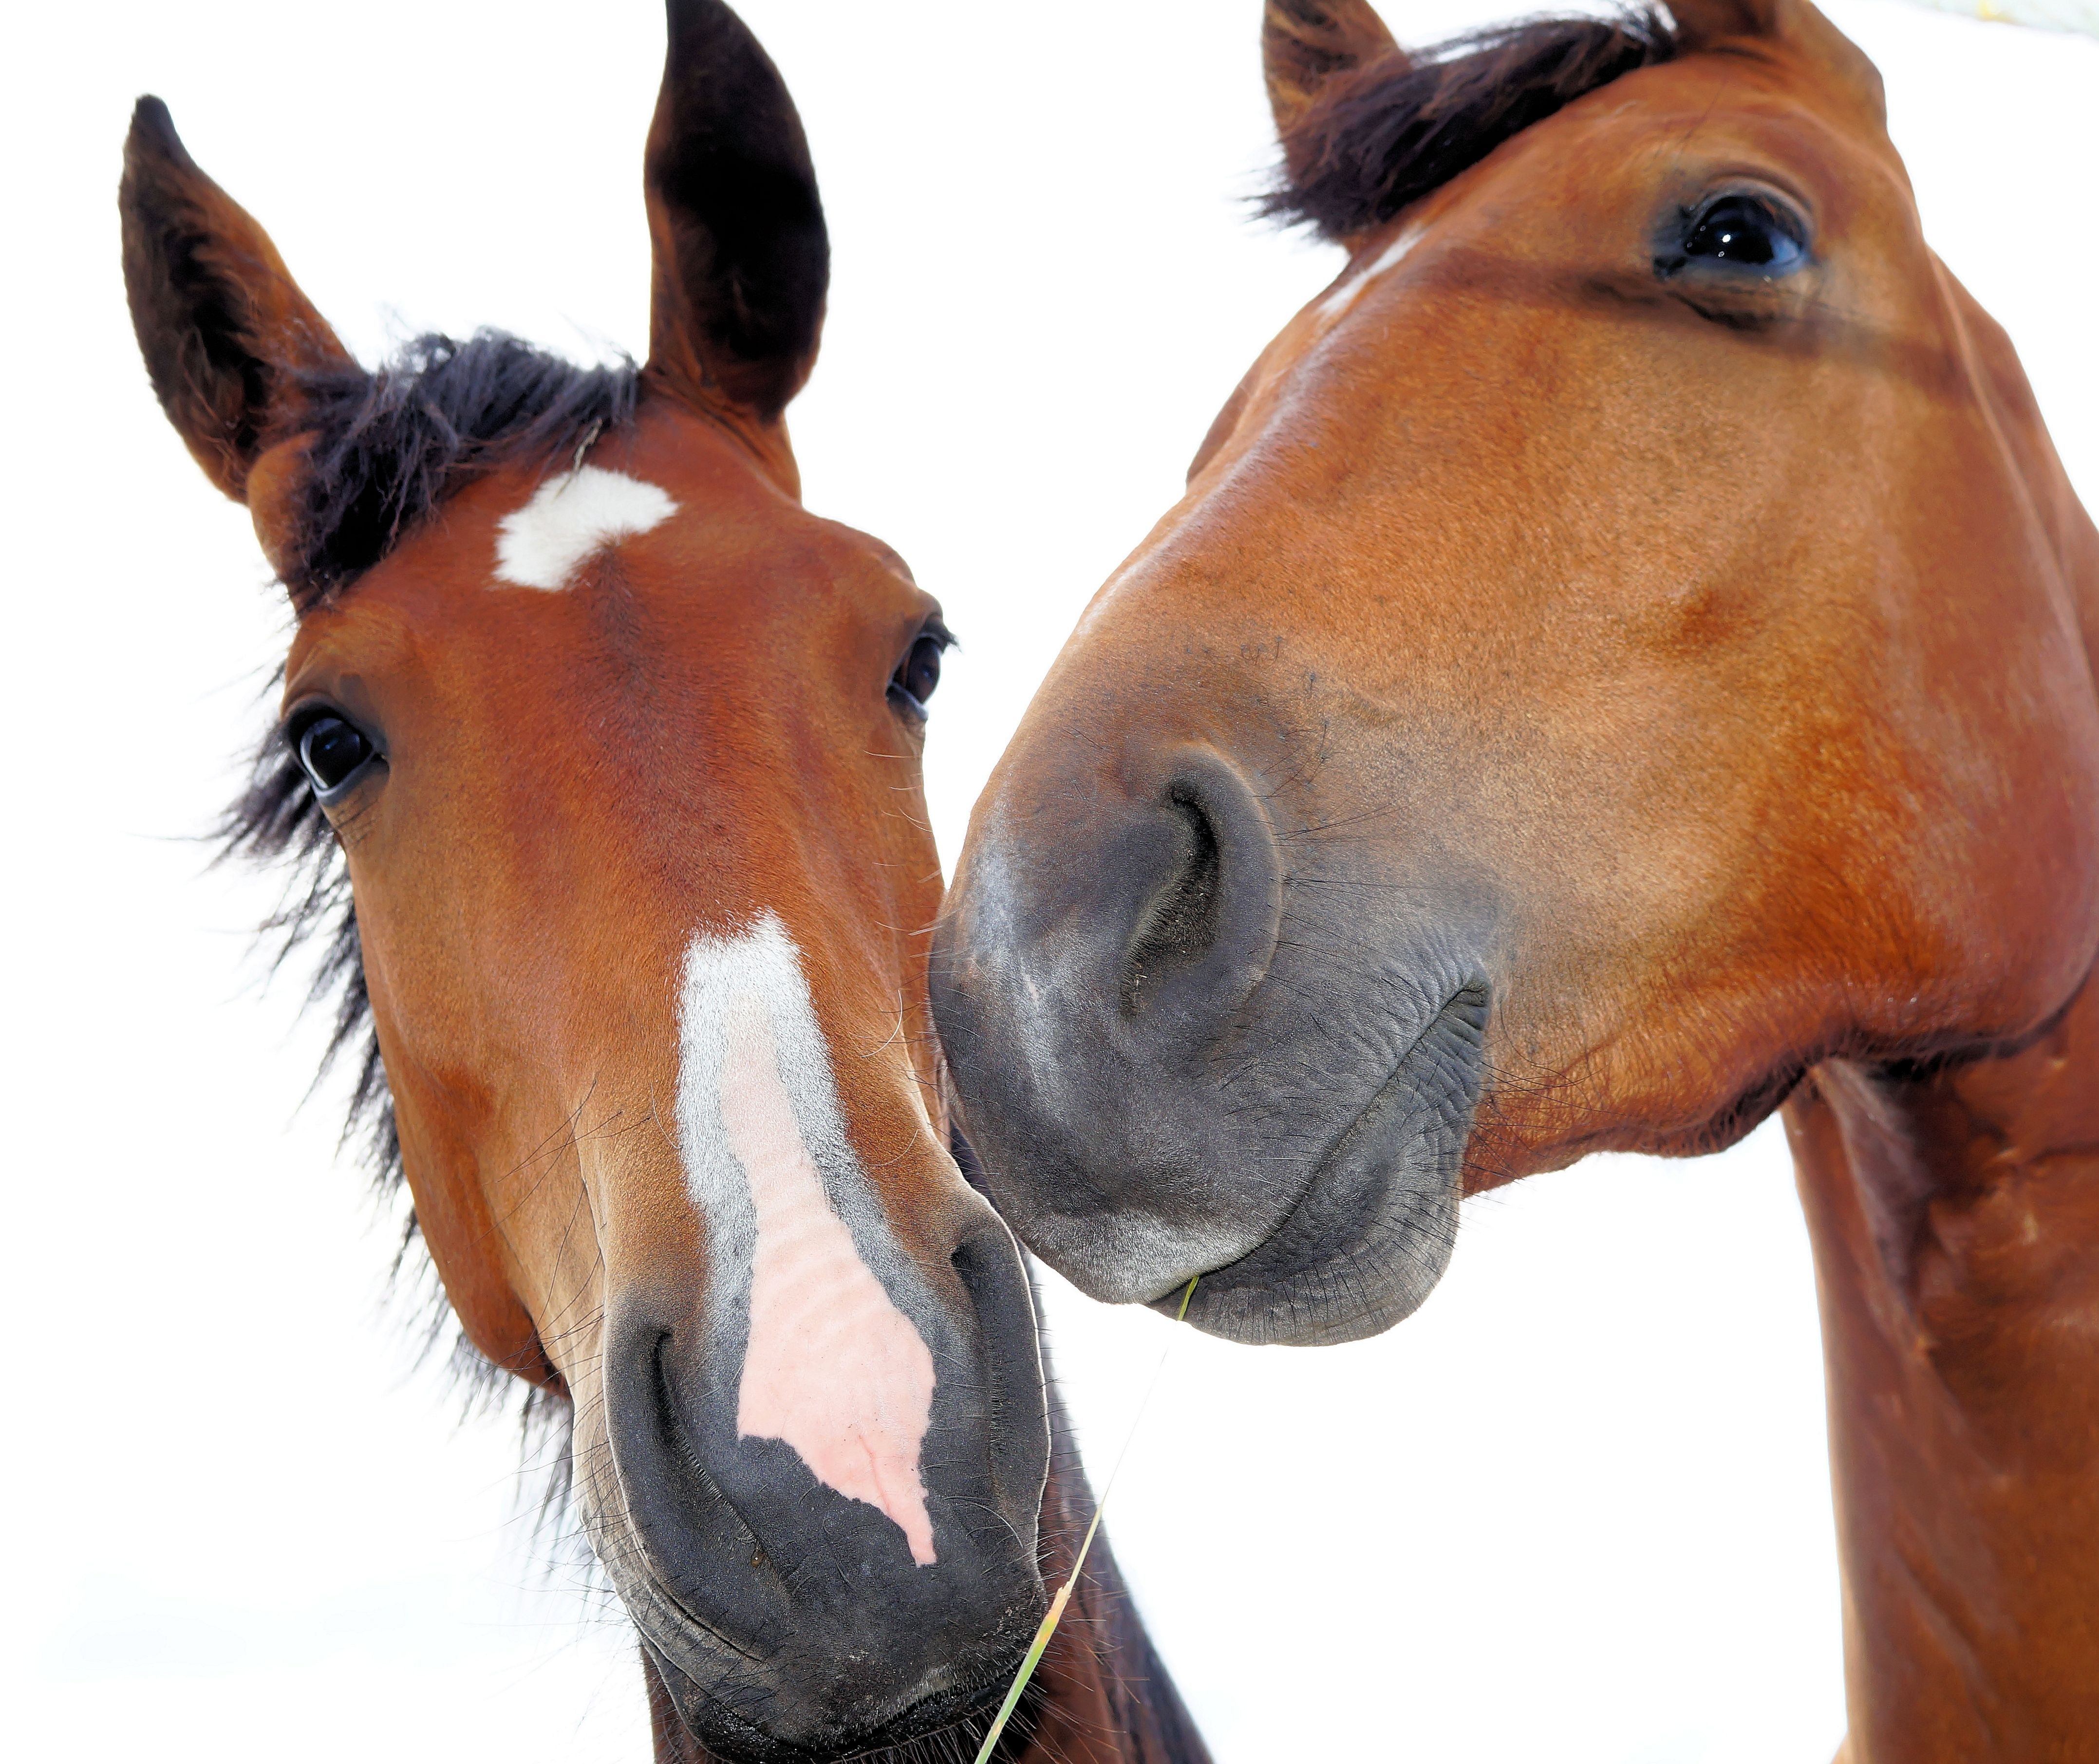
horse, rein, mammal, stallion, mane, close, bridle, horses, head, mare, beautiful, foal, of course, colt, halter, expressive, pack animal, horse heads, horse like mammal, mustang horse, horse tack, horse grooming